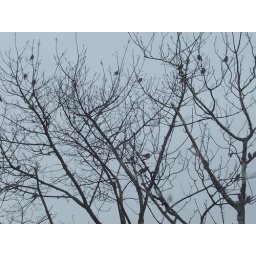
Redpolls in tree behind the house